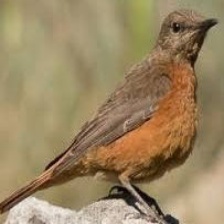
Species: CAPE ROCK THRUSH
Scientific name: MONTICOLA RUPESTRIS